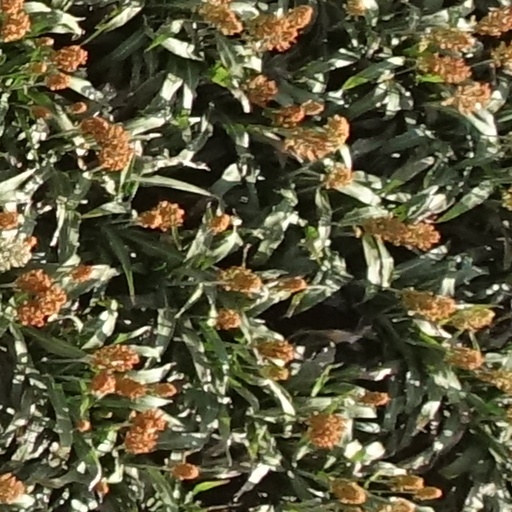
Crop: sorghum